Sadako vs. Kayako

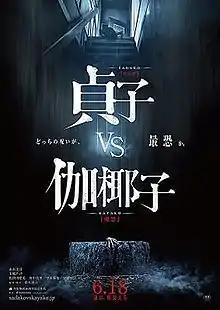
Theatrical release poster

is a 2016 Japanese supernatural comedy horror film directed by Kōji Shiraishi. It is a crossover of the "Ju-on" and "Ring" series. The film was first teased as an April Fools' joke on April 1, 2015, but was later confirmed on December 10 to be a real production. It was released in Japan on June 18, 2016, Indonesia on August 10 (followed by 4DX on February 15, 2017), and in North America on the streaming site Shudder on January 26, 2017. It received mixed reviews from critics.